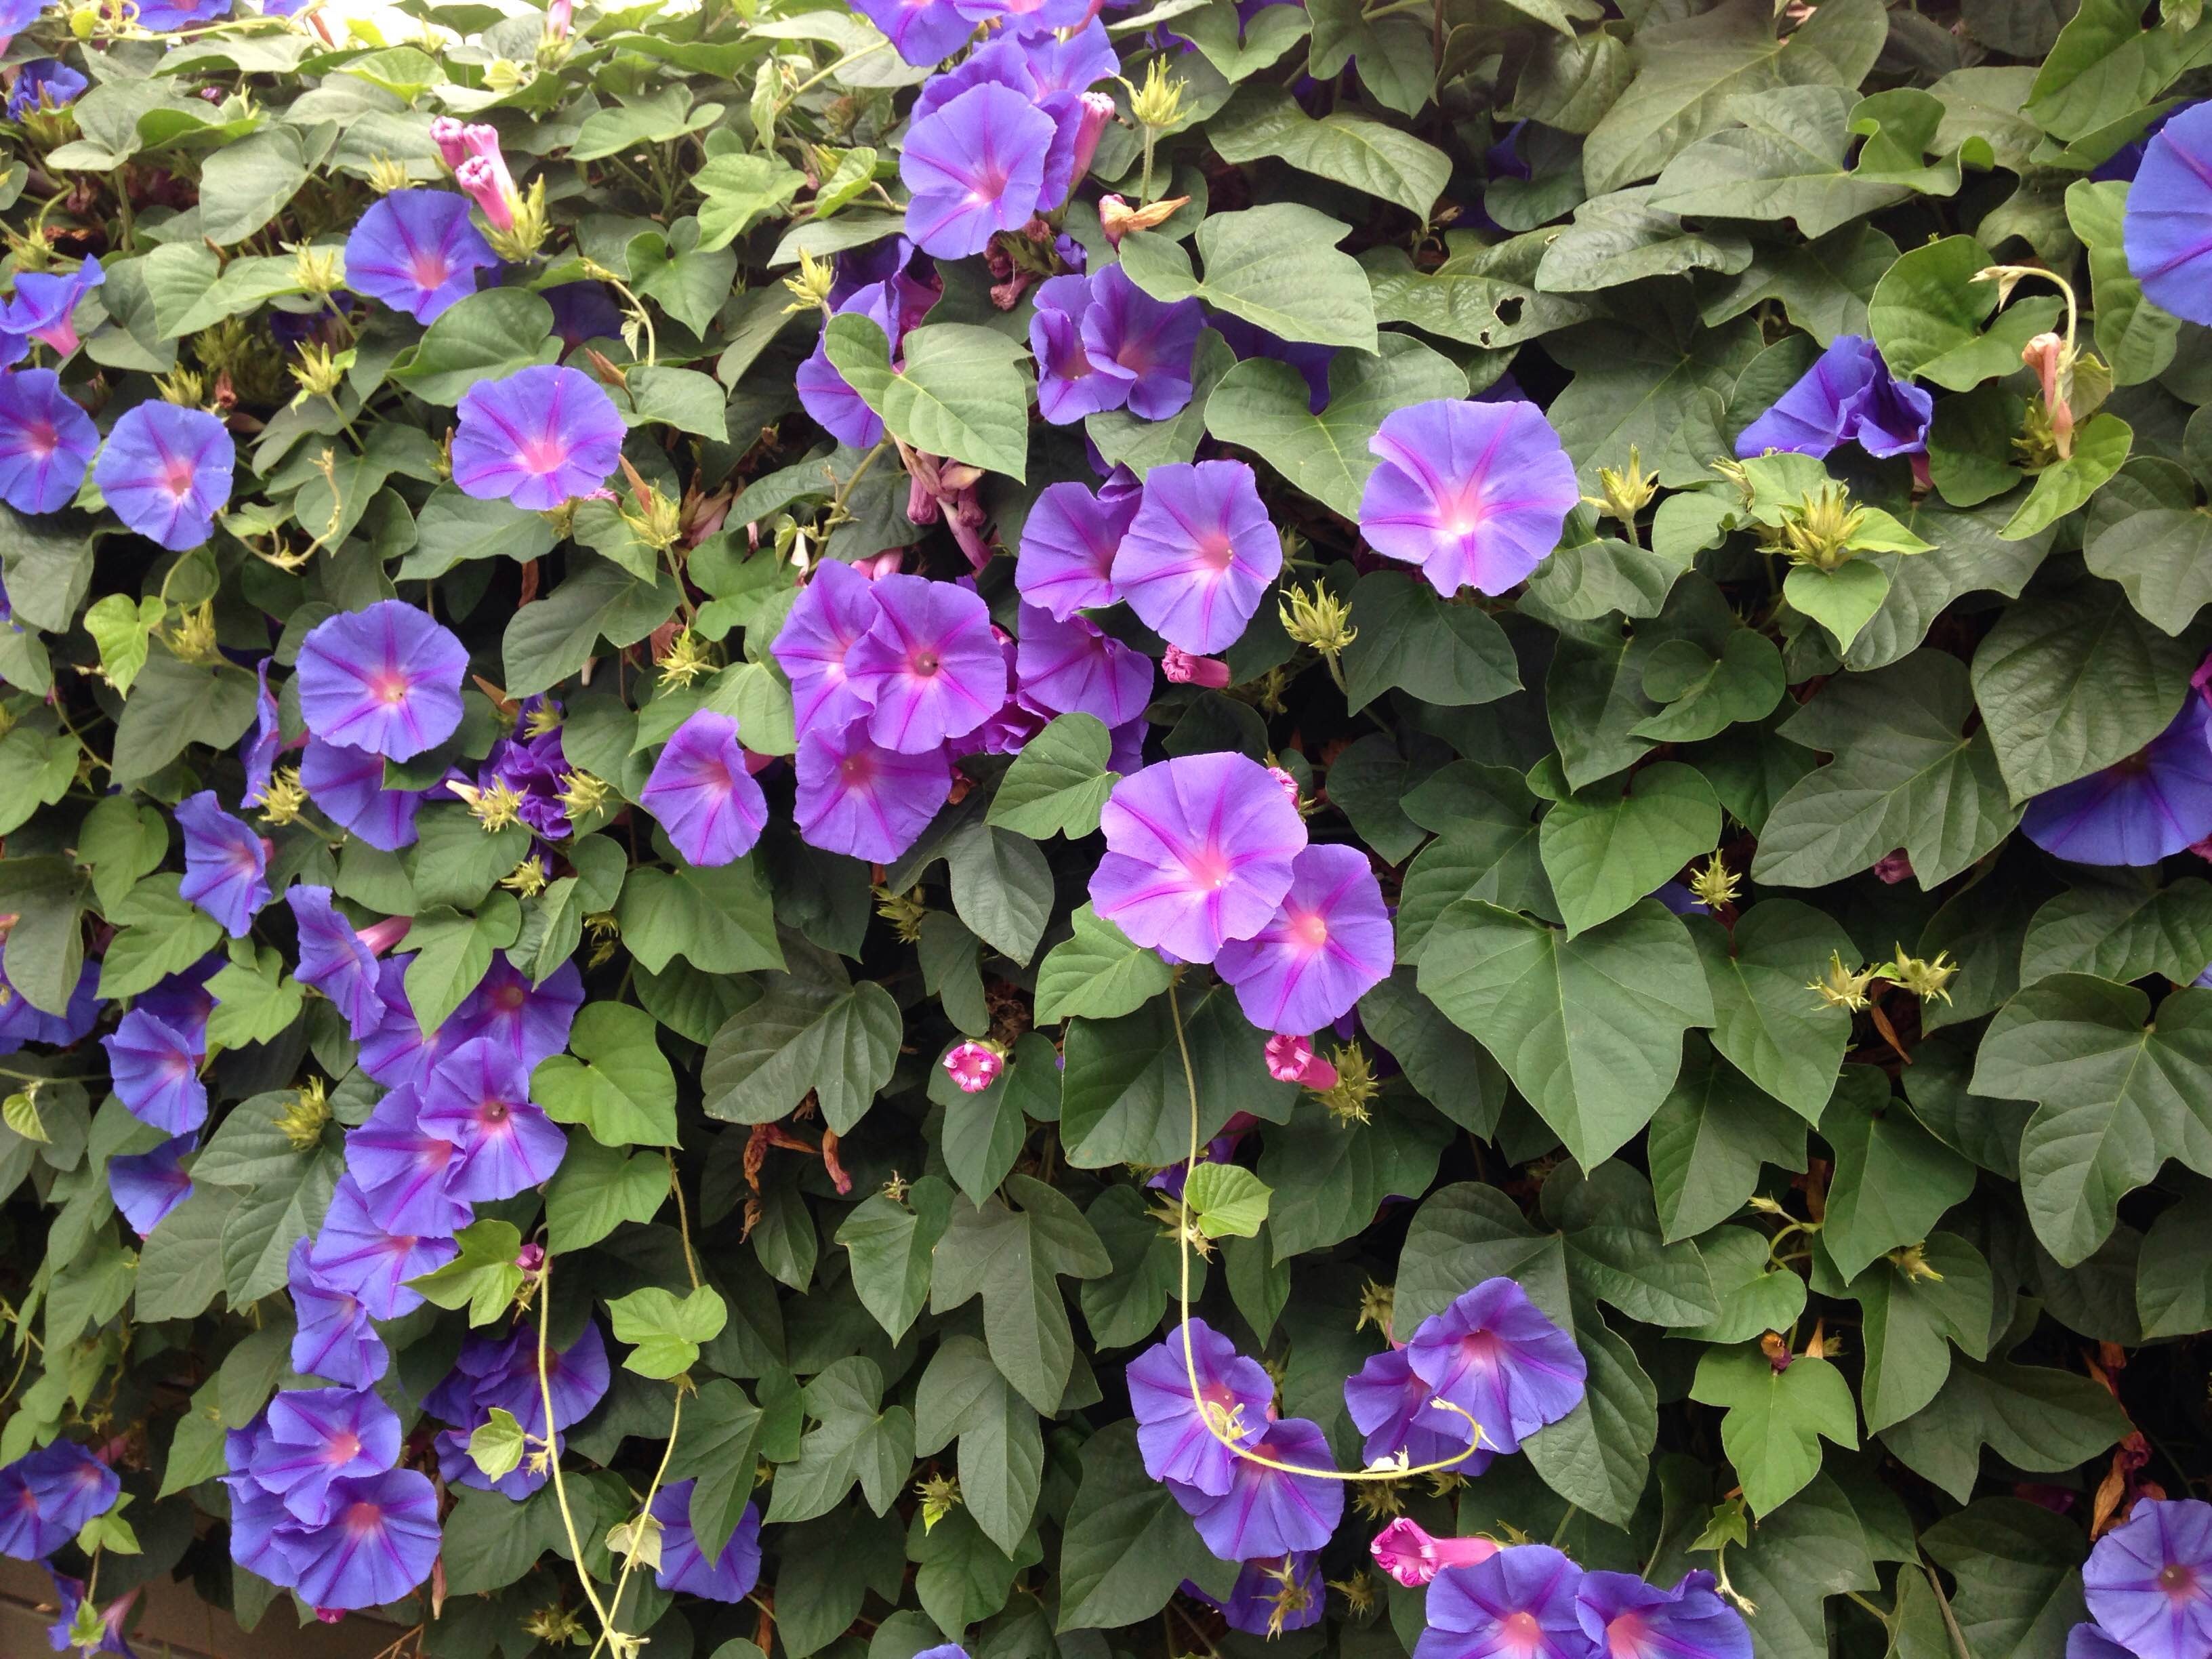
nature, plant, flower, spring, green, flora, purple flowers, creeper, flower garden, morning glory, flowering, ornamental plants, viola, summer flowers, green leaves, blue flowers, ground cover, flowering plant, beautiful day, bindweed, bellflower family, busy lizzie, wall covers, mallows, floral wall, annual plant, ipomoea cairica, convolvulaceae, land plant, violet family, morning glory family